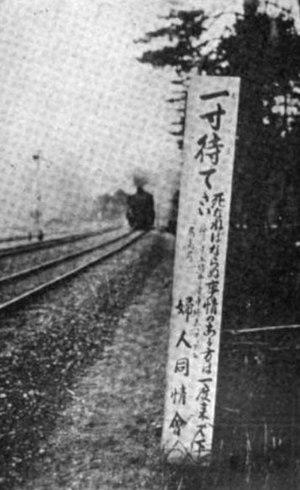
Nobu Jo, 18 octobre 1872 - 20 décembre 1959 est une philanthrope chrétienne japonaise basée à Kobé. Elle est à la tête de la Kobe Woman's Welfare Association et attire l'attention internationale dans les années 1920 grâce à sa campagne de prévention du suicide.